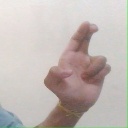
अक्षर: आ